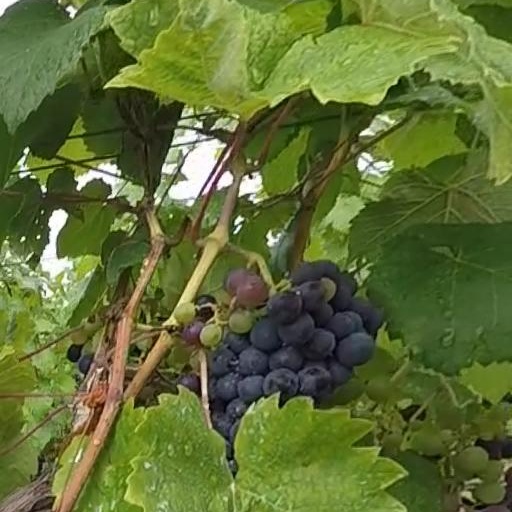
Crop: grape